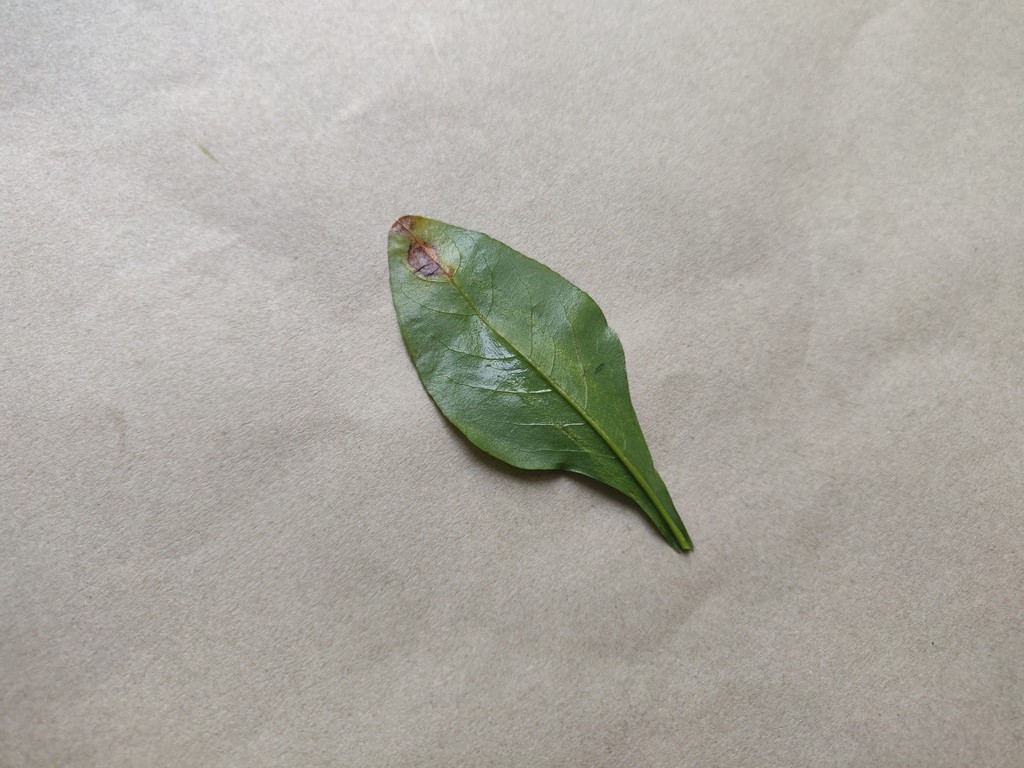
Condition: Unhealthy
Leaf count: single
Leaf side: back